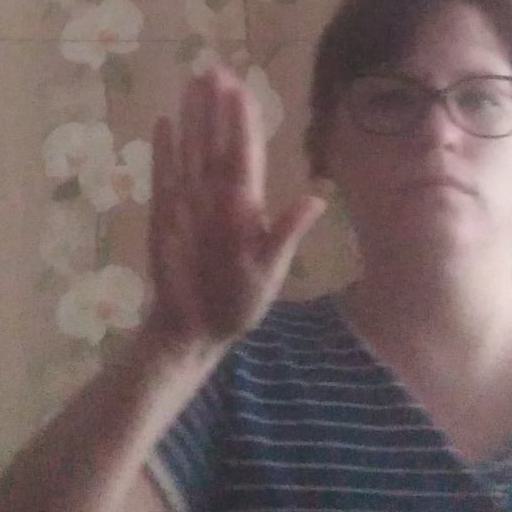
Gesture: stop